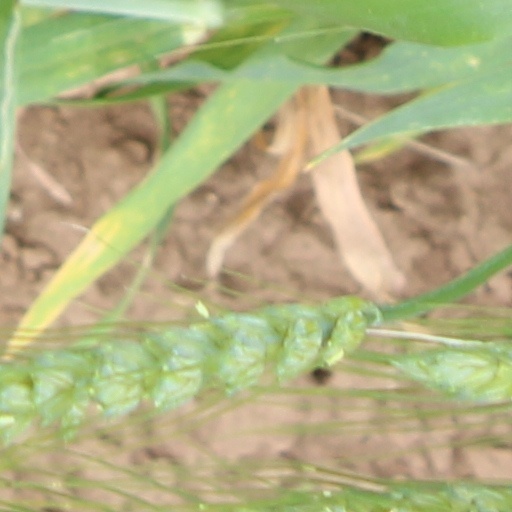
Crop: wheat